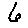
Label: 6